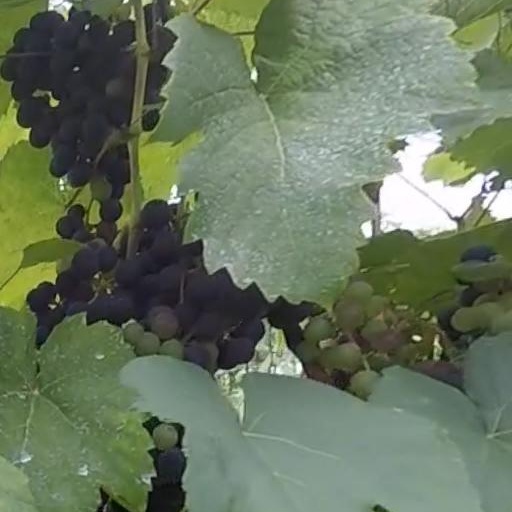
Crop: grape